Cigarette case

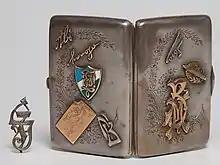
This cigarette case, inscribed with the Zirkel of a Jewish Studentenverbindung, is in the Jewish Museum of Switzerland’s collection.

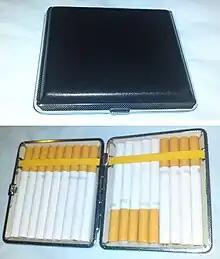
A cigarette case covered in black leather with silver trim, showing the outside and the inside filled with cigarettes.

In modern times cigarette cases are also made of plastic. Some cigarette cases come with additional features, such as built-in lighters or ashtrays. Due to the compactness of a cigarette case, being just small enough to conveniently fit in a pocket, they can also be used to store or conceal other small items.